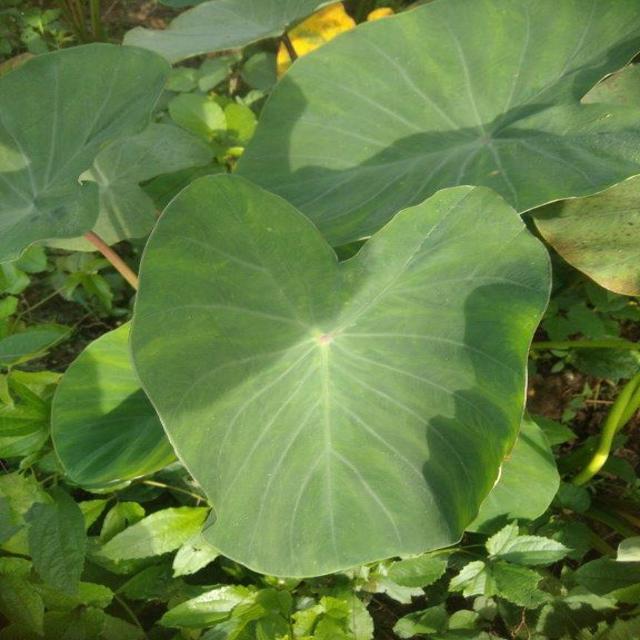
Label: Healthy